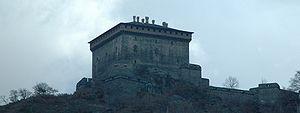
Le château de Verrès est l'un des principaux châteaux valdôtains. Il se dresse en amont du bourg de Verrès, à l'embouchure du Val d'Ayas.
Cette liste, non exhaustive, répertorie les principaux châteaux en Italie métropolitaine et d'outre-mer. Les châteaux presents dans cette liste sont 493, sur un total de 935.
Verrès est une commune de la Vallée d'Aoste, en Italie.